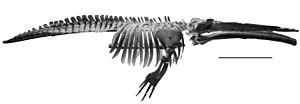
Les Cetotheriidae sont une famille de baleines du sous-ordre des Mysticeti.